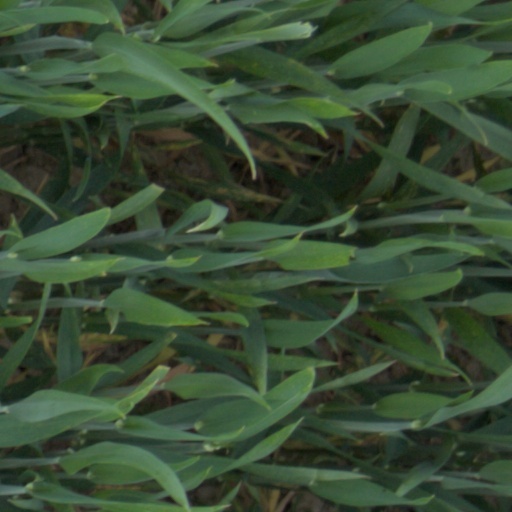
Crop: wheat